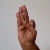
The image shows a hand gesture representing the letter 'F' in Indian Sign Language.